History of China

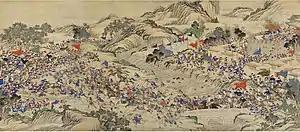
A scene of the Taiping Rebellion

In the 19th century the empire was internally restive and externally threatened by western powers. The defeat by the British Empire in the First Opium War (1840) led to the Treaty of Nanking (1842), under which Hong Kong was ceded to Britain and importation of opium (produced by British Empire territories) was allowed. Opium usage continued to grow in China, adversely affecting societal stability. Subsequent military defeats and unequal treaties with other western powers continued even after the fall of the Qing dynasty.